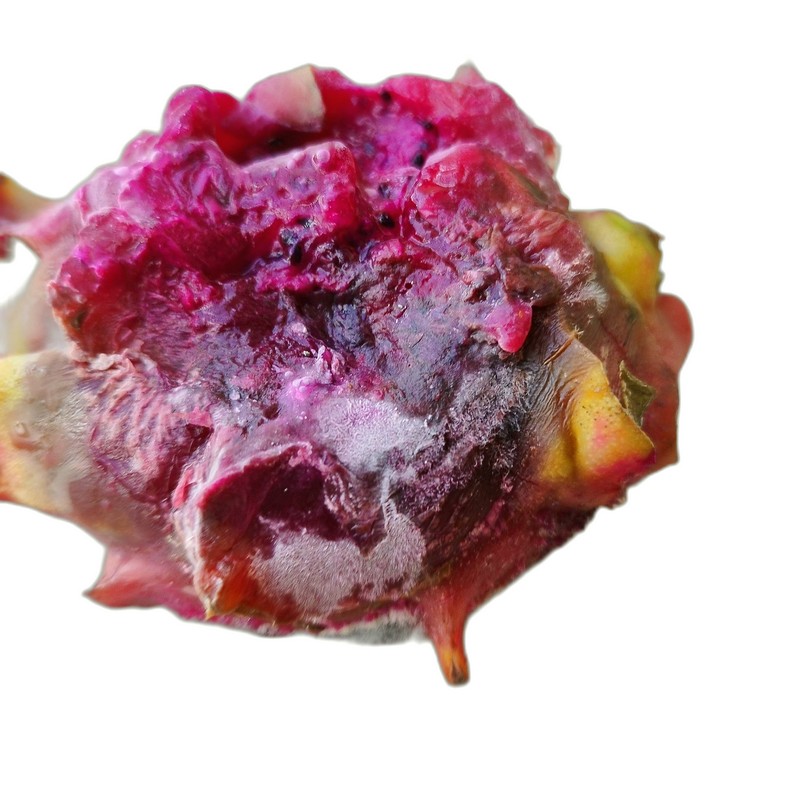
Label: Defect Dragon Fruit